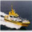
Label: ship